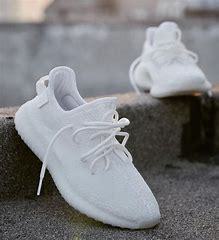
Brand: Adidas
Model: Yeezy Boost 350